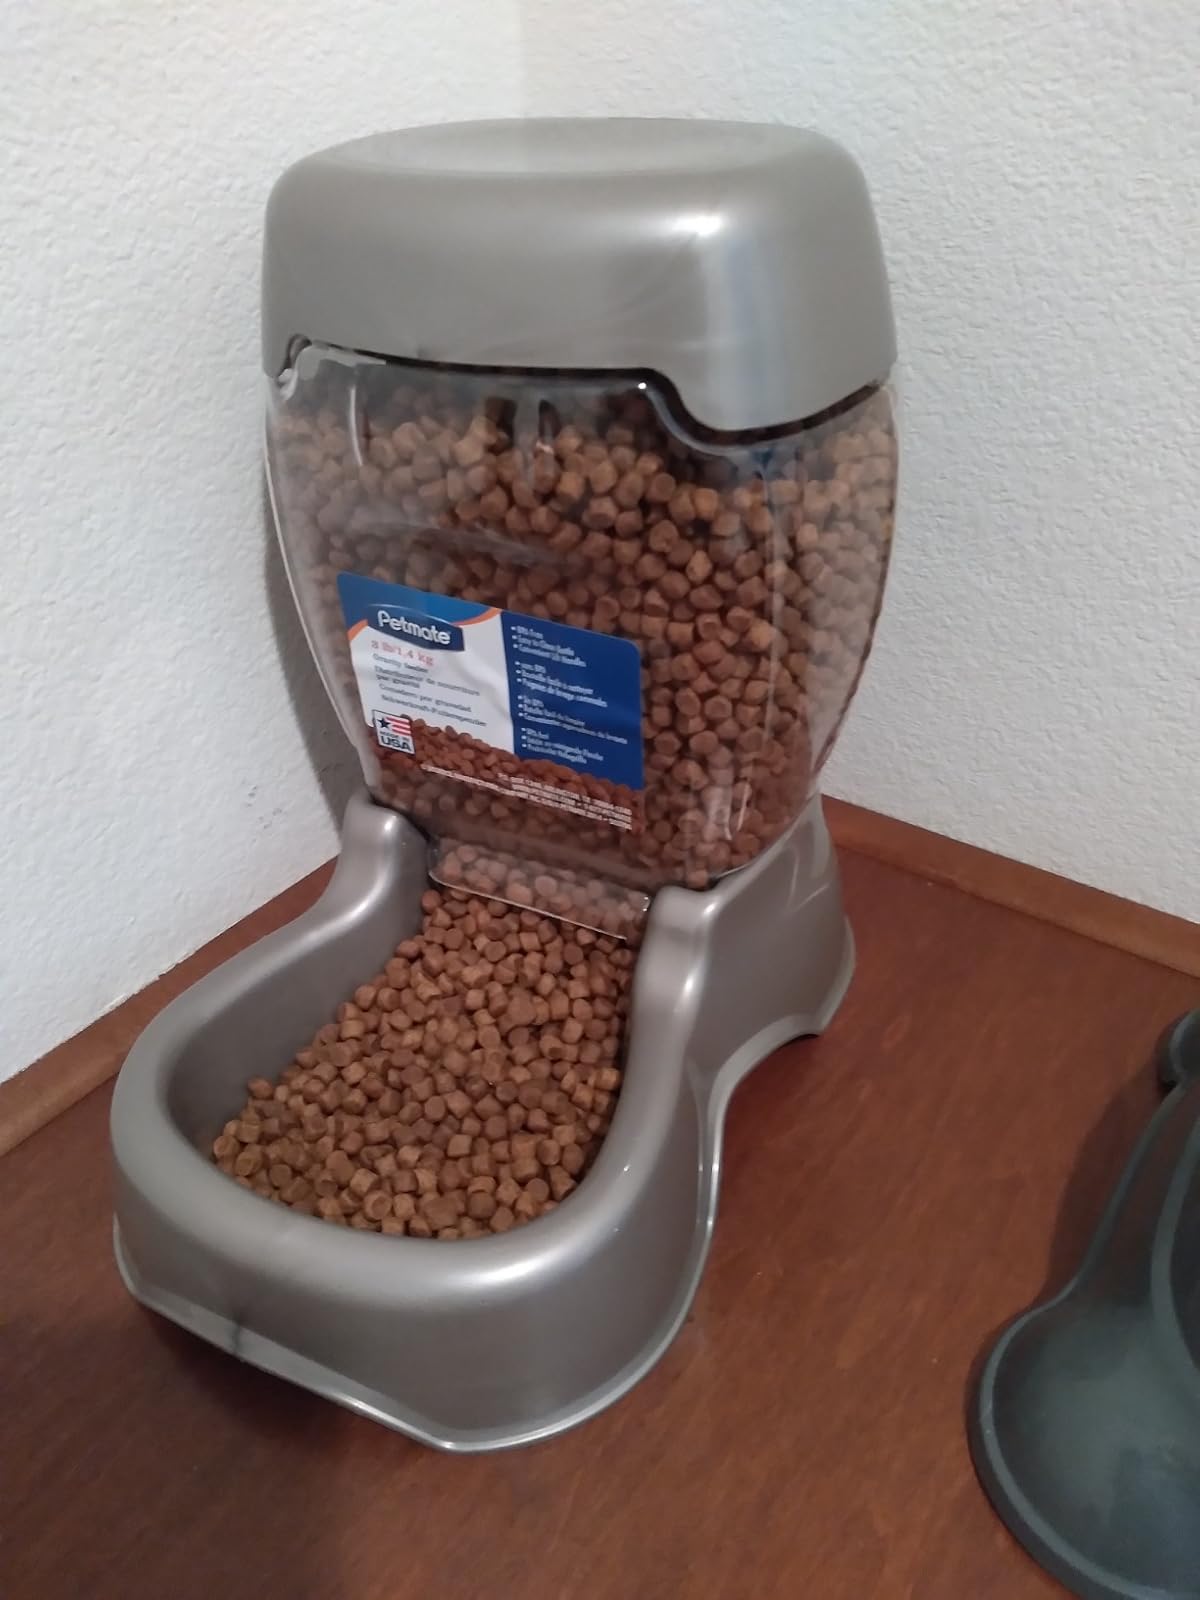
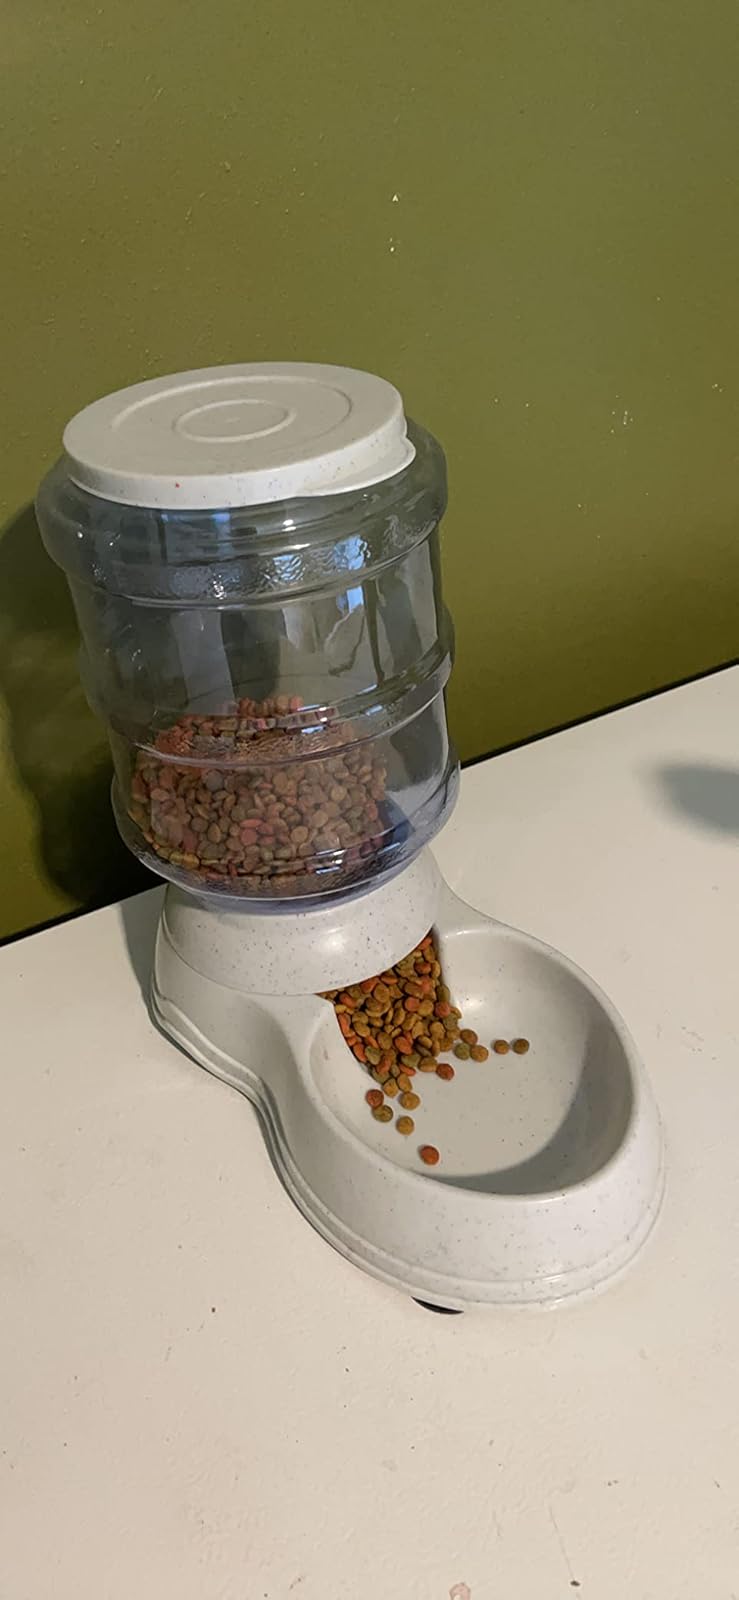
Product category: items_feeder
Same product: no